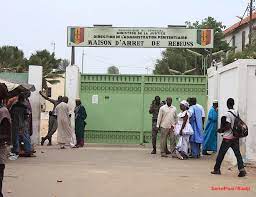
Maa ngi gis ci nataal bi benn buntu, benn buntu bu pharmacie bu nice bu vert mooy yooyu di nekk ci buntu muy benn gendarmerie...